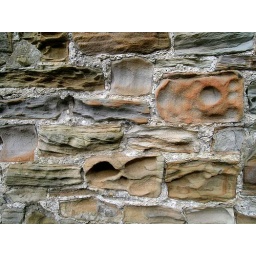
The stones in this wall appear to be worn away by the relentless wind in northern England.